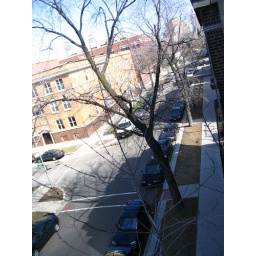
My street to the east from my window in winter.